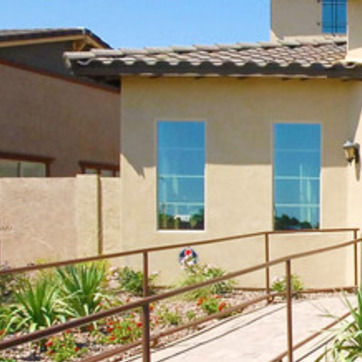
Material: glass